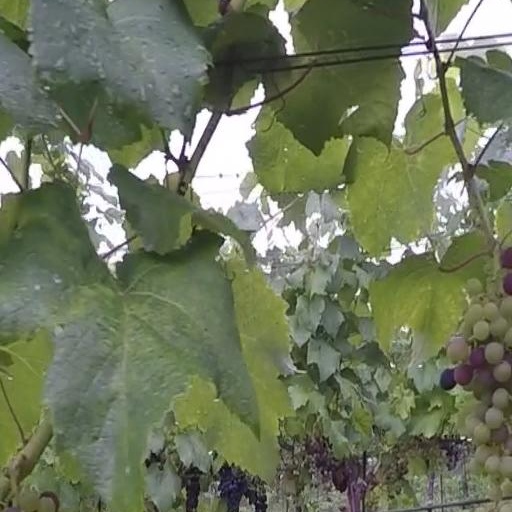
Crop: grape